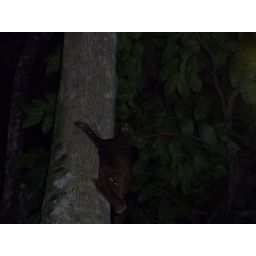
A creature that flew right by me and landed on a tree on the night safari